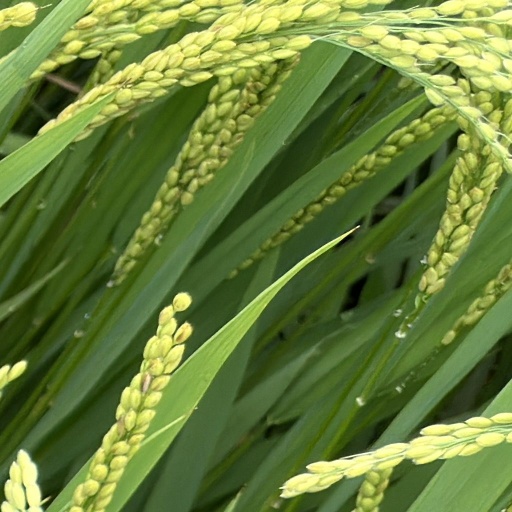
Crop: rice